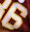
Number: 6